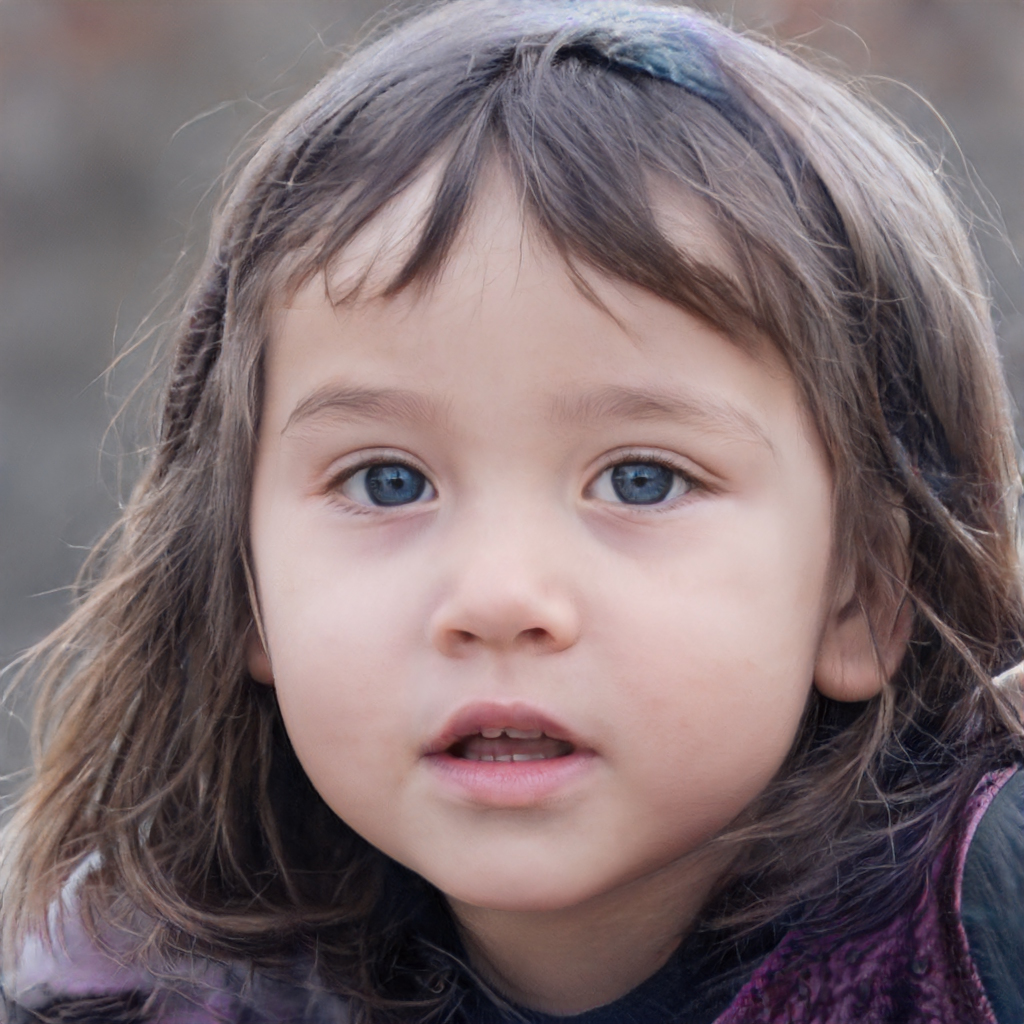
Gender: Female